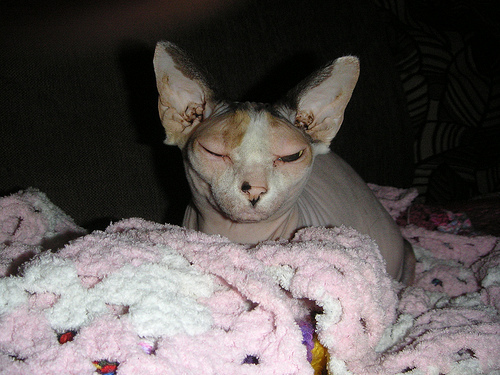
Animal: cat
Breed: sphynx